Haikou

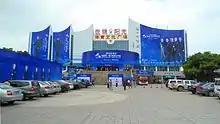
Haikou City Stadium

Several large public buildings now occupy Guoxing Avenue, the new area for arts and culture. These include